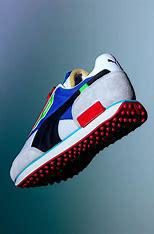
Brand: Puma
Model: Future Rider